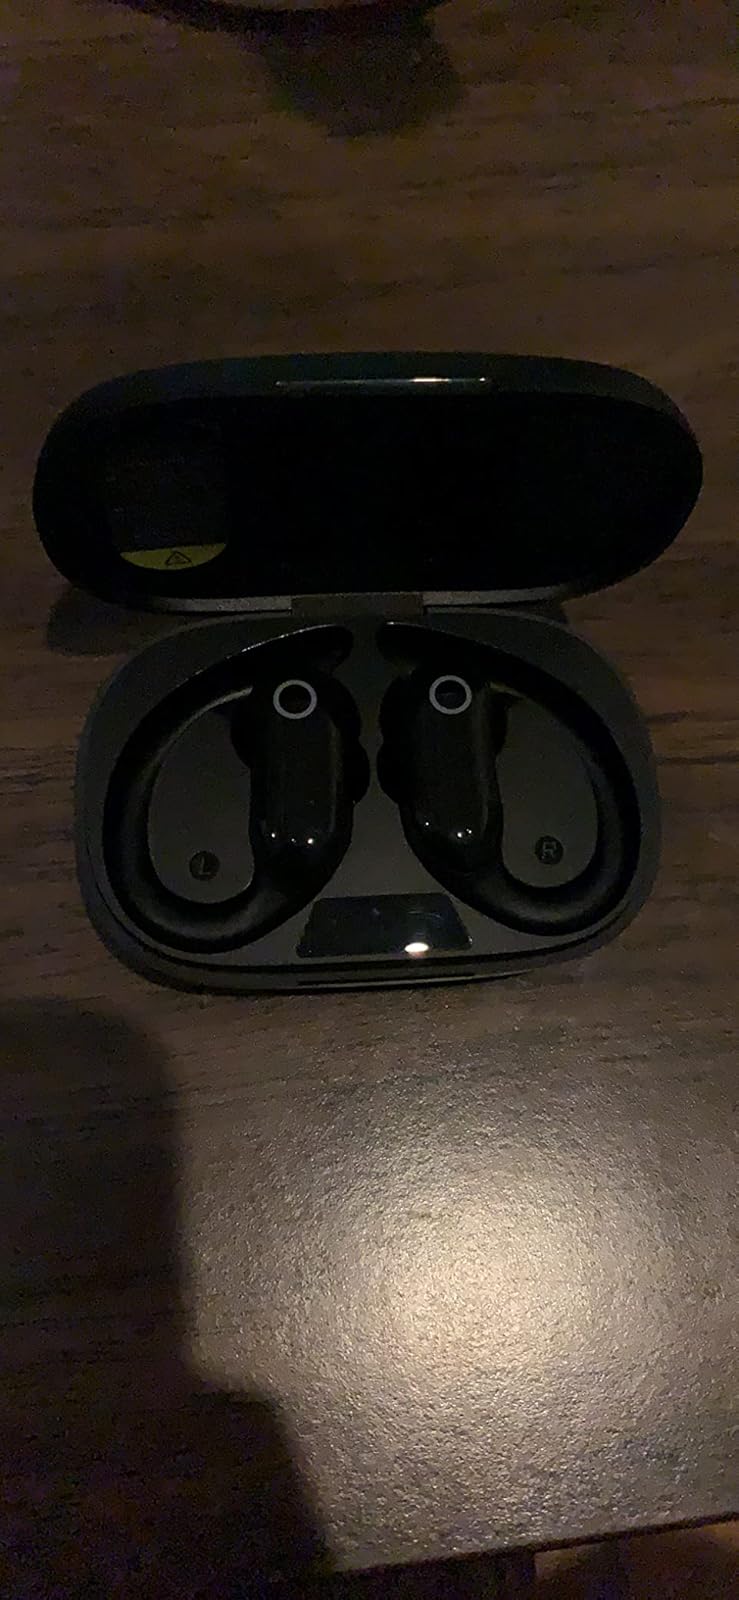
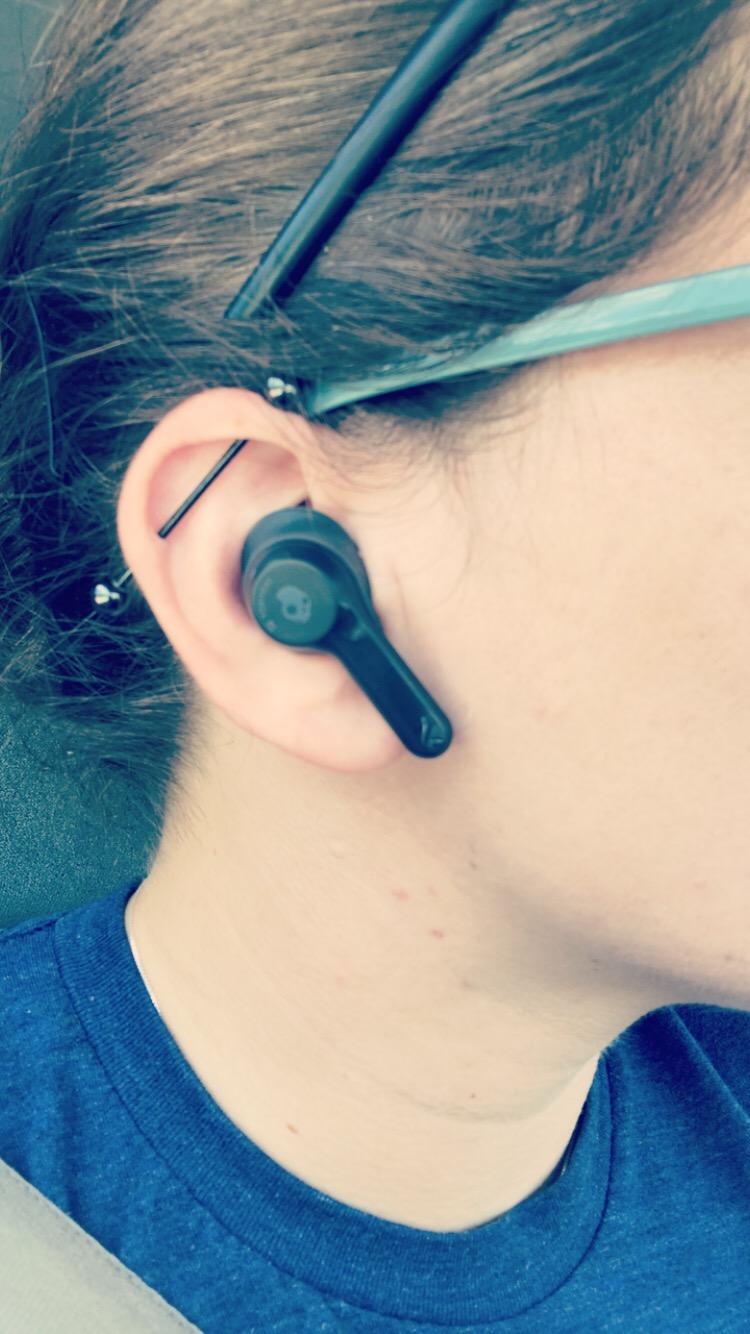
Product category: earbuds
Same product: no